Ashikaga Yoshimasa

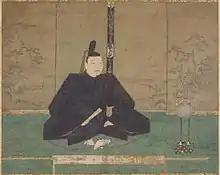
Ashikaga Yoshimasa (painting attributed to Tosa Mitsunobu, latter half of 15th century)

was the eighth "shōgun" of the Ashikaga shogunate who reigned from 1443 to 1473 during the Muromachi period of Japan. His actions led to the Ōnin War (1467–1477), which triggered the Sengoku period. His reign saw a cultural flourishing in the arts, the development of tea ceremony, Zen Buddhism and wabi-sabi aesthetics.